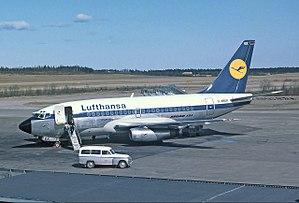
Le Boeing 737 est un avion de ligne court à moyen-courrier biréacteur à fuselage étroit développé et construit depuis 1967 par la Boeing Commercial Airplanes. Initialement développé comme un dérivé des 707 et 727, plus petit et plus abordable, le 737 se dérive en une famille de dix modèles pouvant emporter de 85 à 215 passagers. Depuis 2004, le 737 est le seul avion de ligne à fuselage étroit de Boeing en production. Depuis son lancement jusqu'en mars 2018, plus de 10 000 appareils ont été produits, ce qui faisait du Boeing 737 l'avion de ligne à réaction le plus vendu jusqu'en 2018.